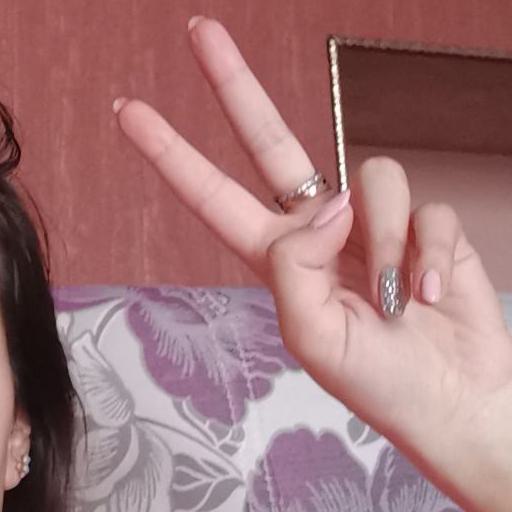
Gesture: peace